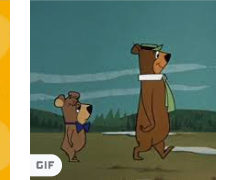
Portrait style: Cartoon Portrait